Bruhat Bengaluru Mahanagara Palike

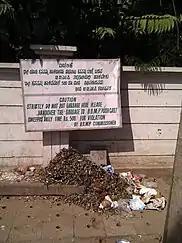
Rubbish is routinely dumped on the street in Bangalore.

Bangalore's waste volumes have grown strongly since 1990 and the BBMP has come under ongoing criticism for its mismanagement of the city's garbage disposal system, particularly throughout 2012–13 when Bangalore was routinely referred to as "Garbage City". Following the closure of Bangalore's two landfill sites in mid-2012 by the Karnataka State Pollution Control Board, the BBMP was left without any plan or alternative strategy for disposing of city's 3-4000 tons of daily waste. Garbage worker strikes and High Court rulings requiring the implementation of the Municipal Solid Waste Management Rules 2001 exacerbated the crisis whilst garbage accumulated on every street. The crisis abated somewhat from 2014.